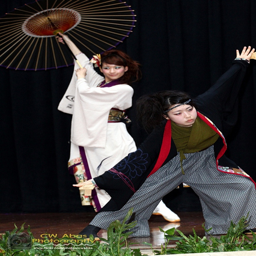
Two Asian women doing a dance and one holding an umbrella.
Two women perform a traditional dance on stage.
Two young women perform a dance in elaborate dress.
Japanese dancers, in costume, performing on a stage.
Two oriental women appearint to dance, one with a big umbrella.